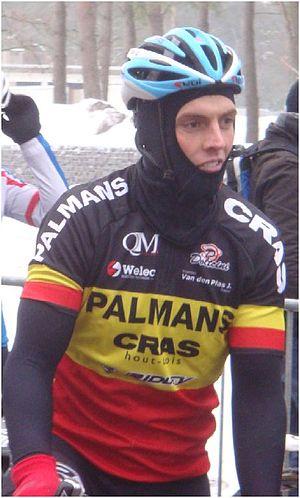
Rob Goris, né le 15 mars 1982 à Herentals et mort le 5 juillet 2012 à Honfleur, est un joueur de hockey sur glace et coureur cycliste belge, ancien membre de l'équipe Accent Jobs-Willems Veranda's.